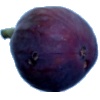
Label: Fig 1